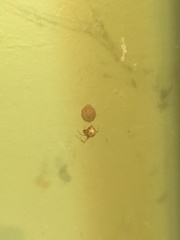
Species: Parasteatoda_tepidariorum